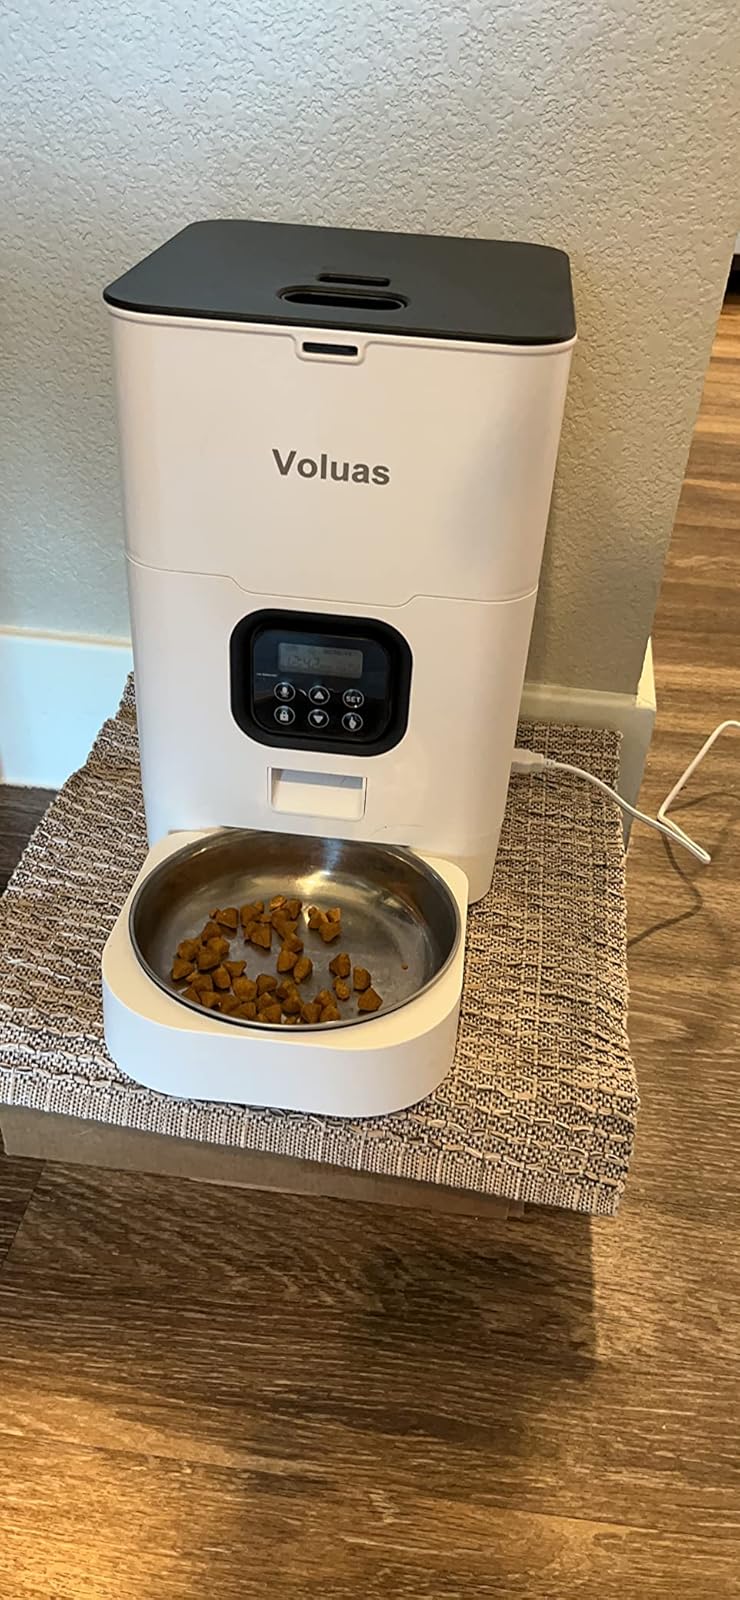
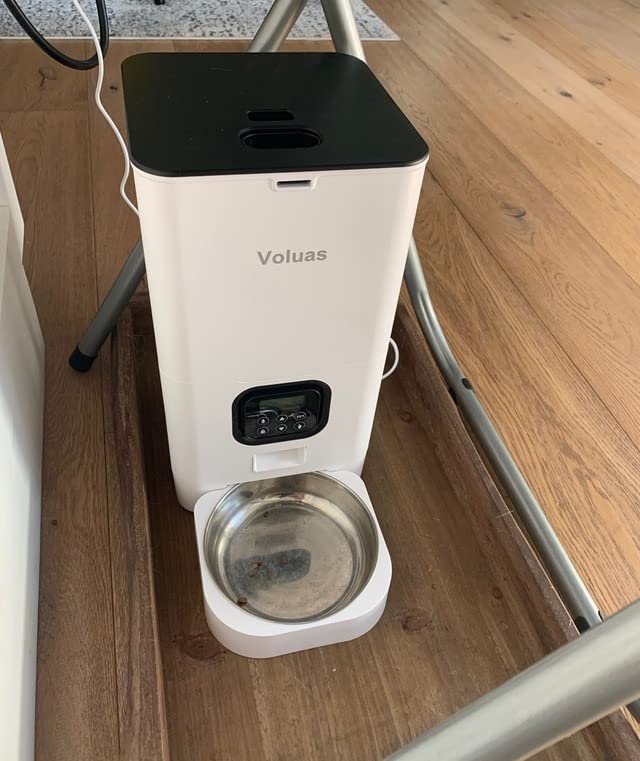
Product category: items_feeder
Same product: yes